Mettenheim, Rhineland-Palatinate

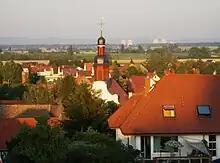
Mettenheim

Mettenheim is an "Ortsgemeinde" – a municipality belonging to a "Verbandsgemeinde", a kind of collective municipality – in the Alzey-Worms district in Rhineland-Palatinate, Germany.